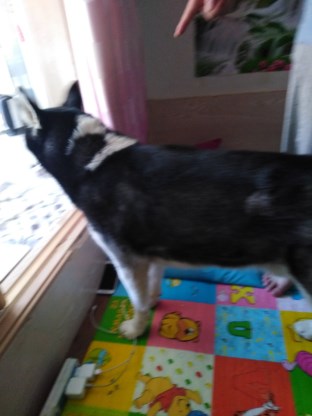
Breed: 1160-n000003-Siberian_husky